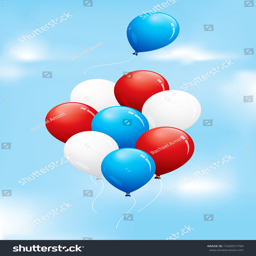
red , white and blue balloons in a blue sky